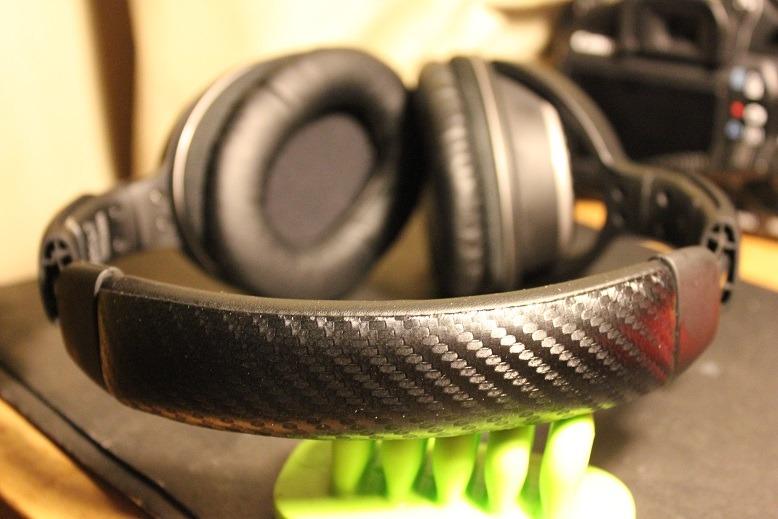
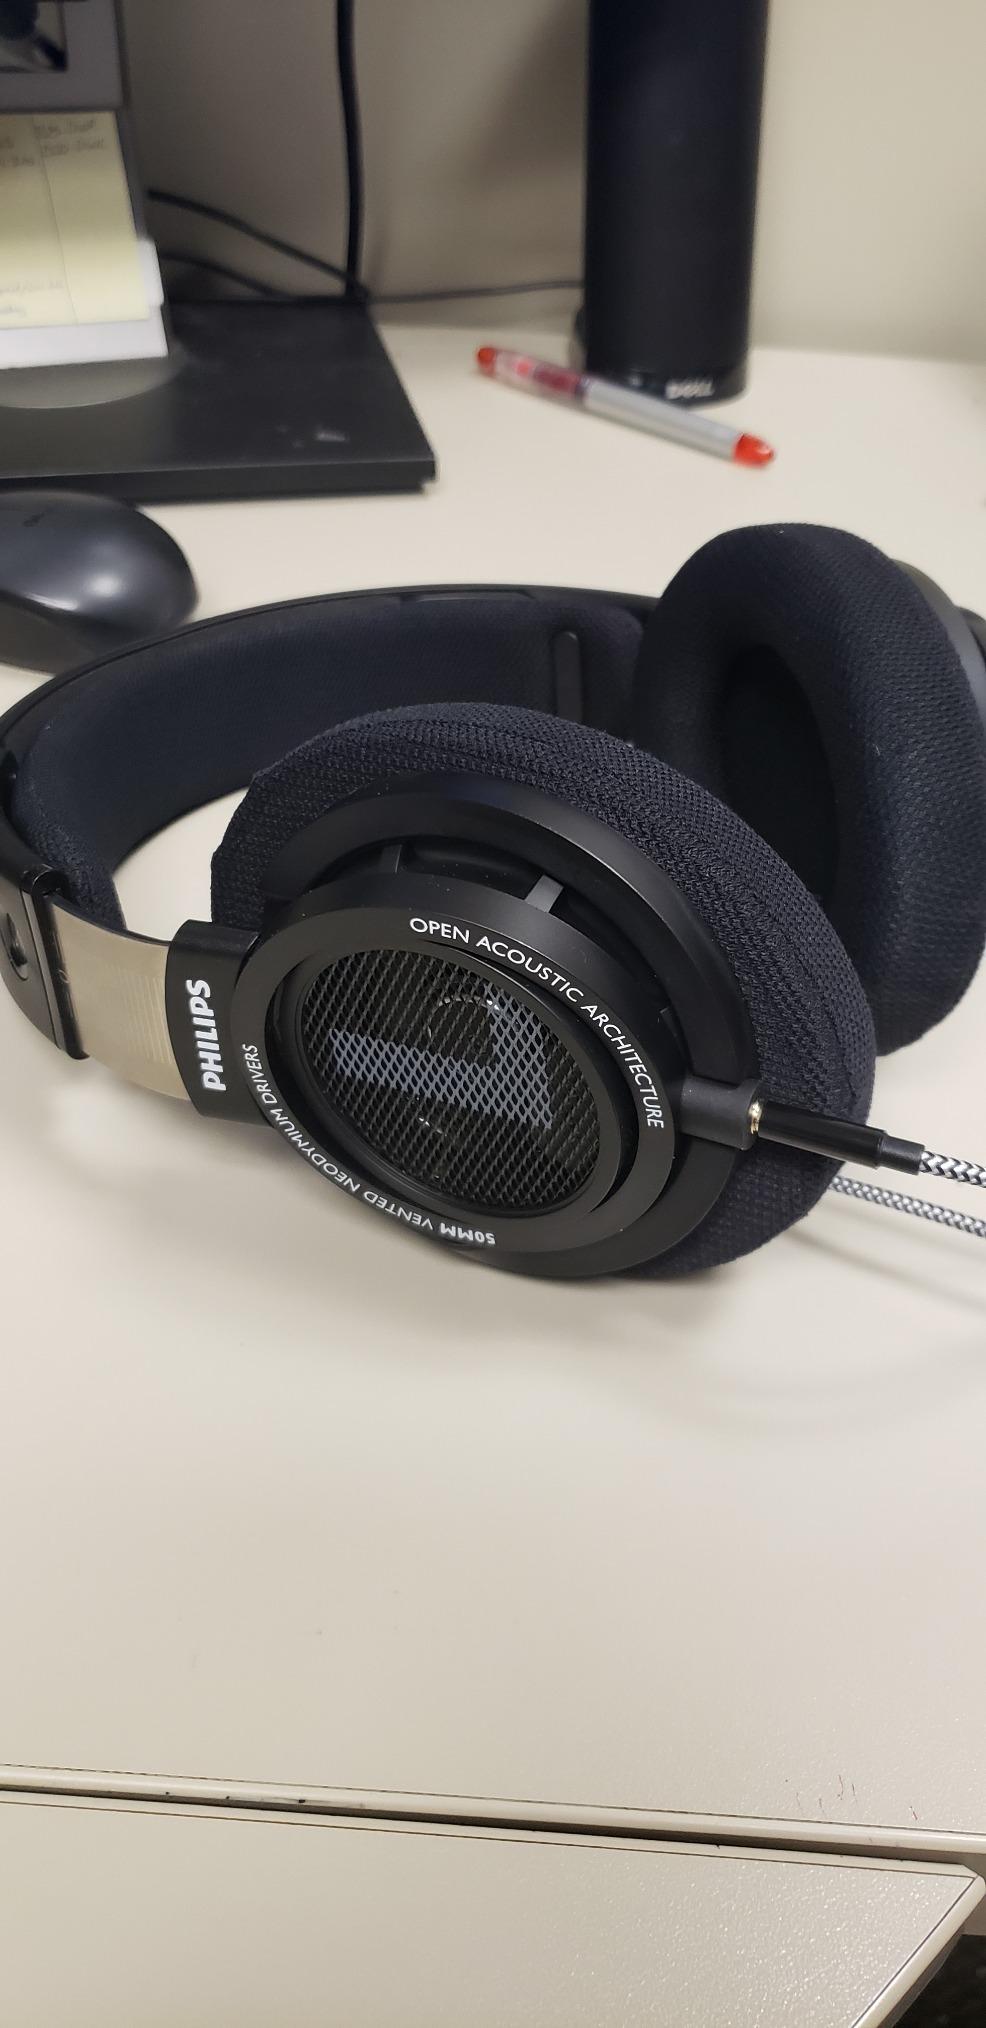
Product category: headphones
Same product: no